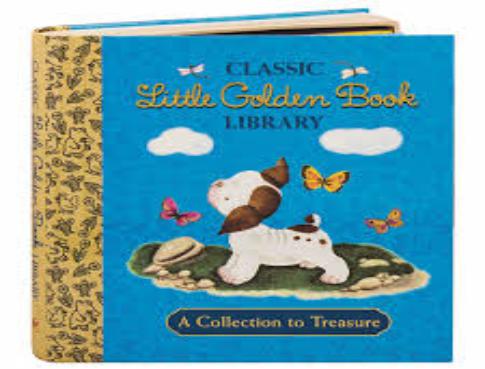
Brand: little golden books
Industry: Leisure